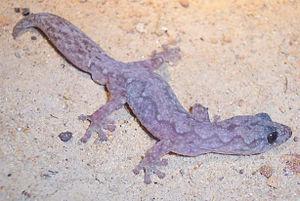
Amalosia lesueurii est une espèce de gecko de la famille des Diplodactylidae.
Amalosia est un genre de geckos de la famille des Diplodactylidae.
Les geckos sont des reptiles, et plus précisément des squamates. Ils font partie du groupe d'animaux que l'on appelle « lézard » dans le langage courant.